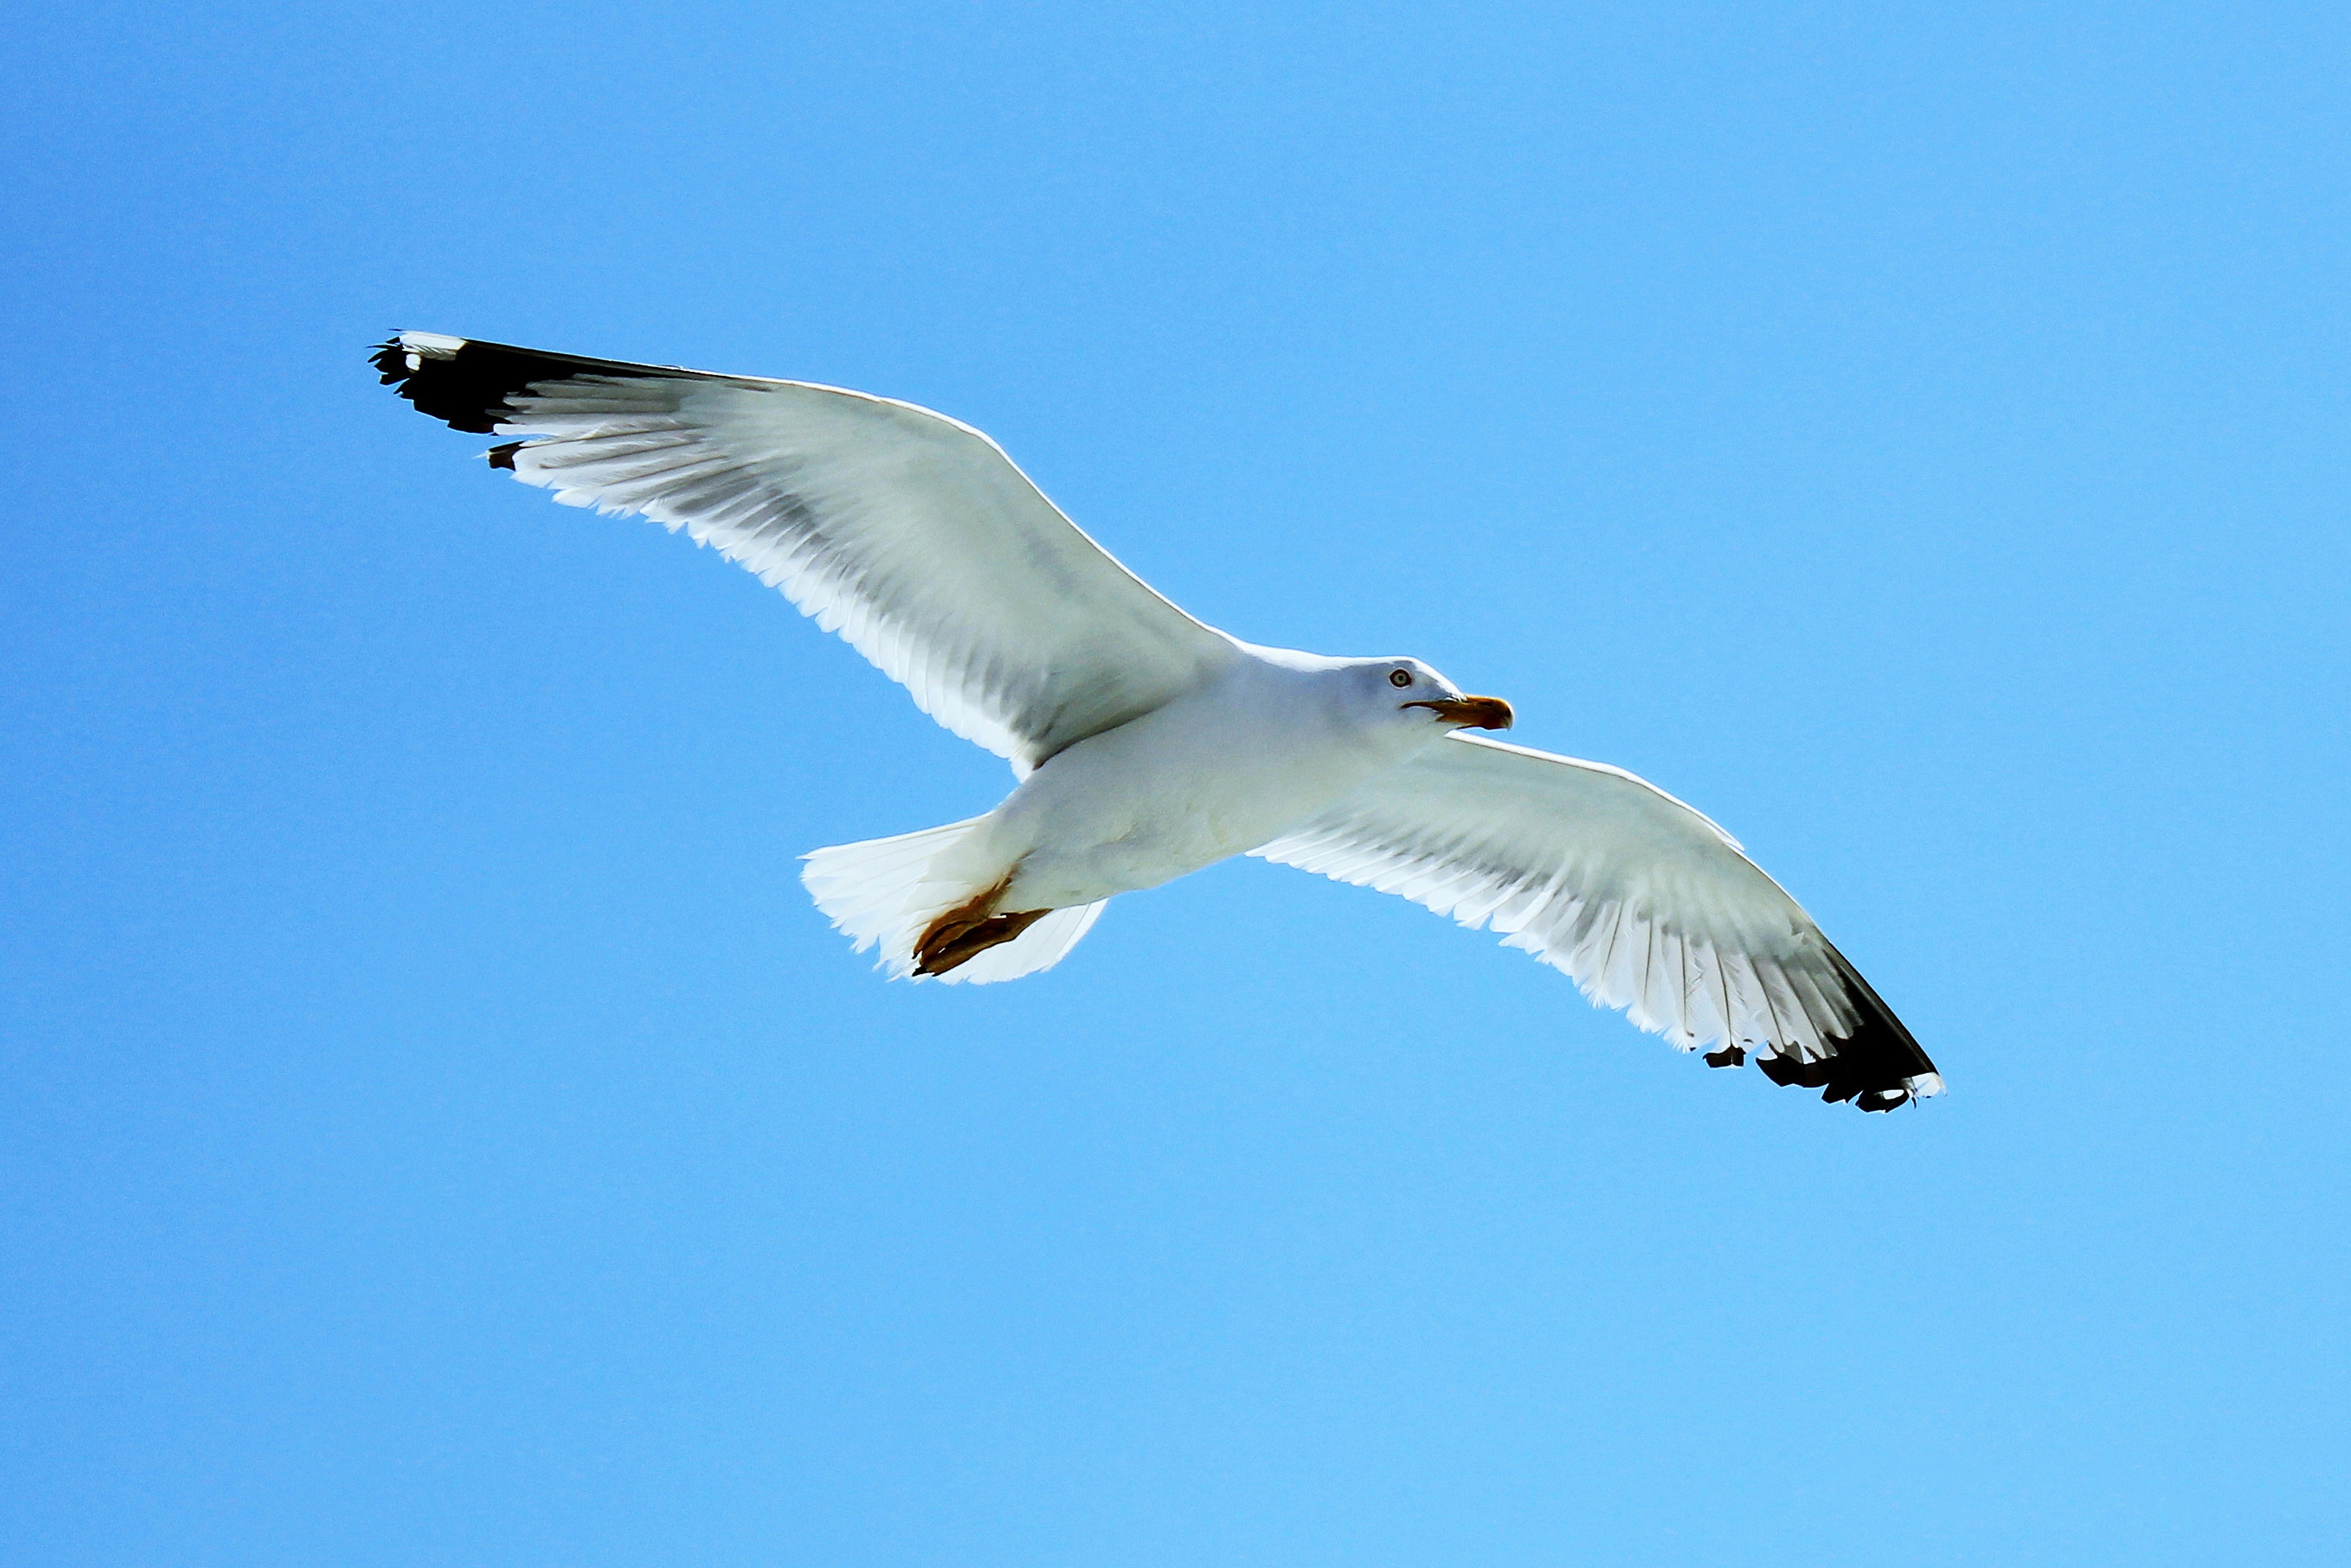
bird, wing, sky, seabird, fly, seagull, gull, beak, flight, vertebrate, albatross, gannet, charadriiformes, european herring gull